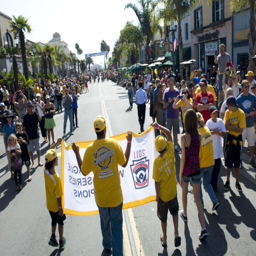
main street was lined with fans of the team during a parade honoring sports league championship saturday afternoon .